Samuel M. Ralston

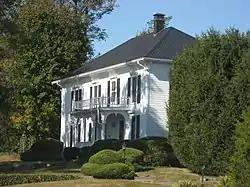
Ralston's childhood home in Owen County

Samuel Ralston was born near New Cumberland, Ohio, on December 1, 1857, the second child of John and Sarah Ralston. He was of Scottish descent, his great-grandparents immigrated to Pennsylvania in about 1760. His older brother John had died at age three, shortly before Samuel's birth. In 1865 the Ralston family moved to Owen County, Indiana, where John purchased a large farm and began to raise livestock. His boyhood home, the Moffett-Ralston House, was listed on the National Register of Historic Places in 1975.